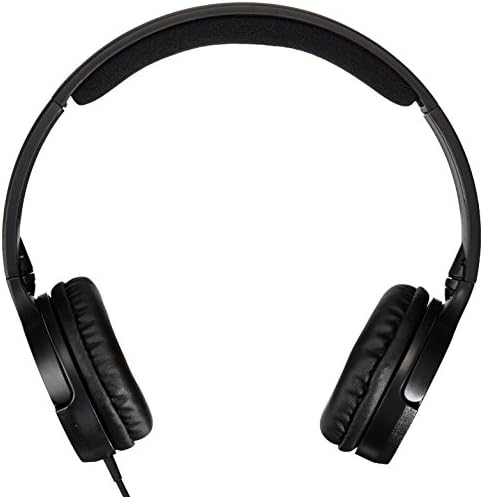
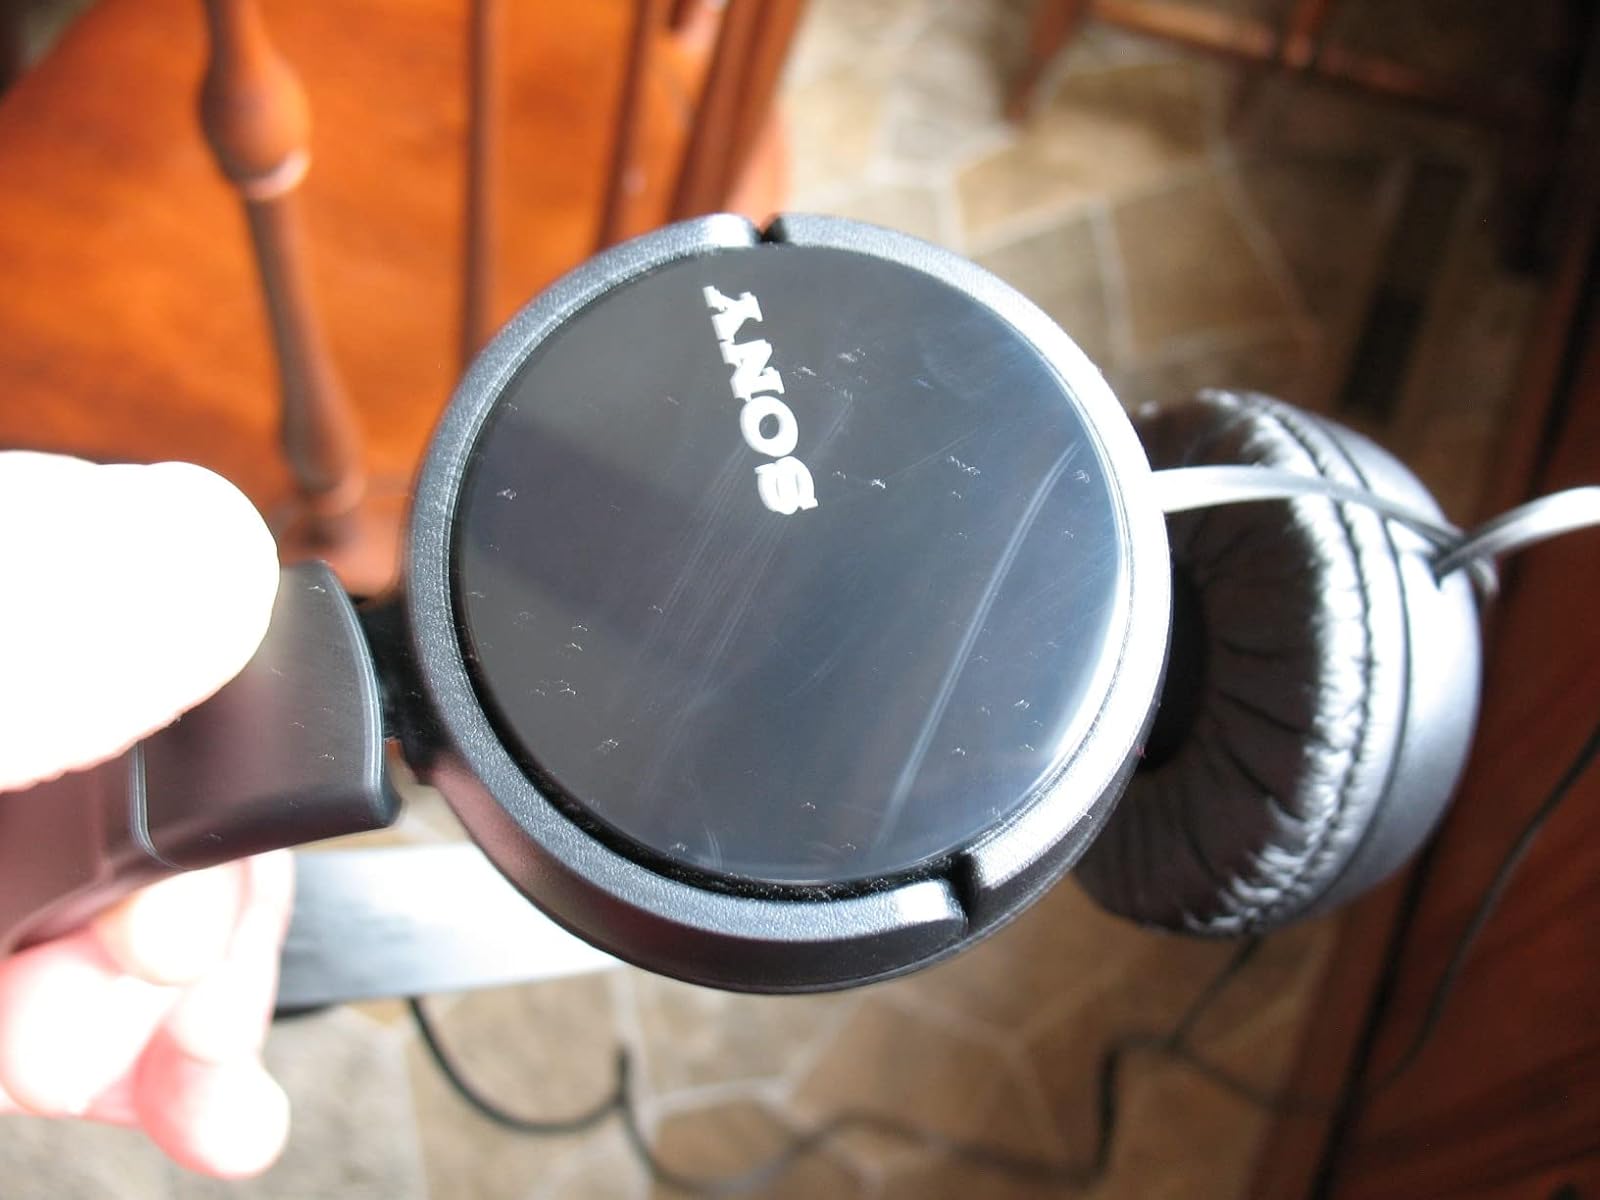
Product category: headphones
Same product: no